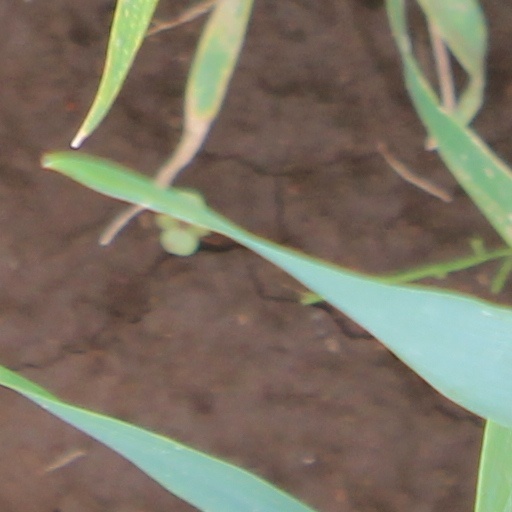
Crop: wheat